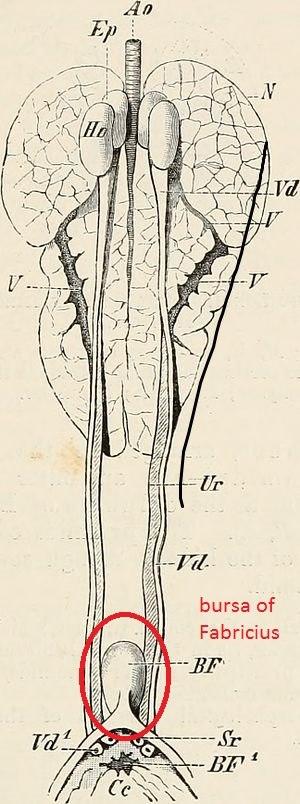
La bourse de Fabricius est un organe lymphoide primaire. Elle est uniquement connue chez les oiseaux. Le nom de cet organe a été donné en l'honneur de Girolamo Fabrizi d'Acquapendente appelé sous le pseudonyme latin de Hieronymus Fabricius.